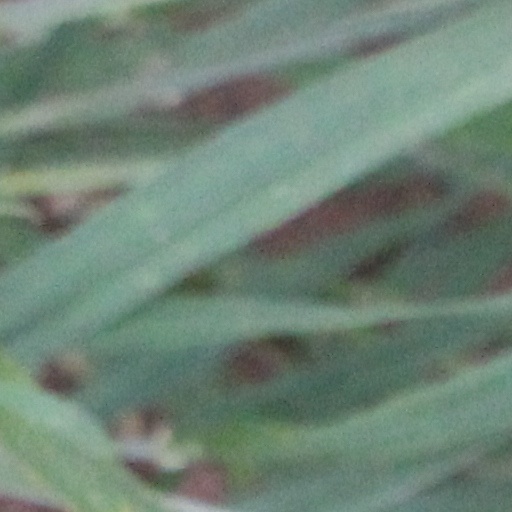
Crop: wheat